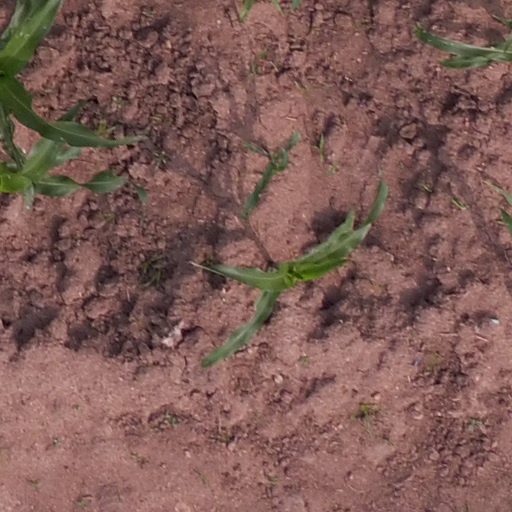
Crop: maize; corn